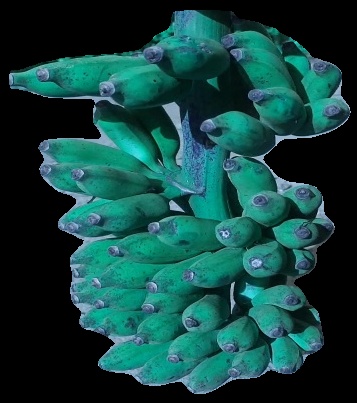
Variety: elakki-bale
Grade: grade3